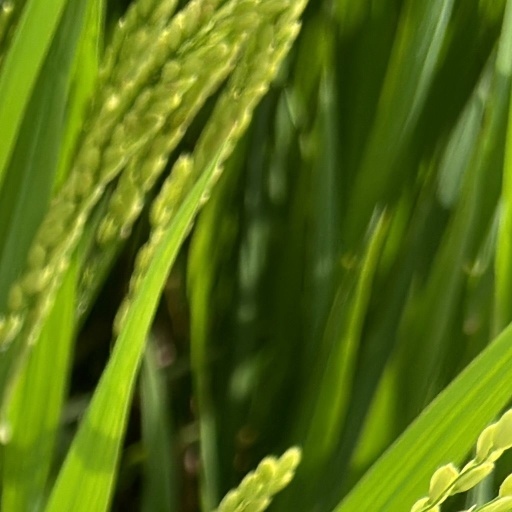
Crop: rice